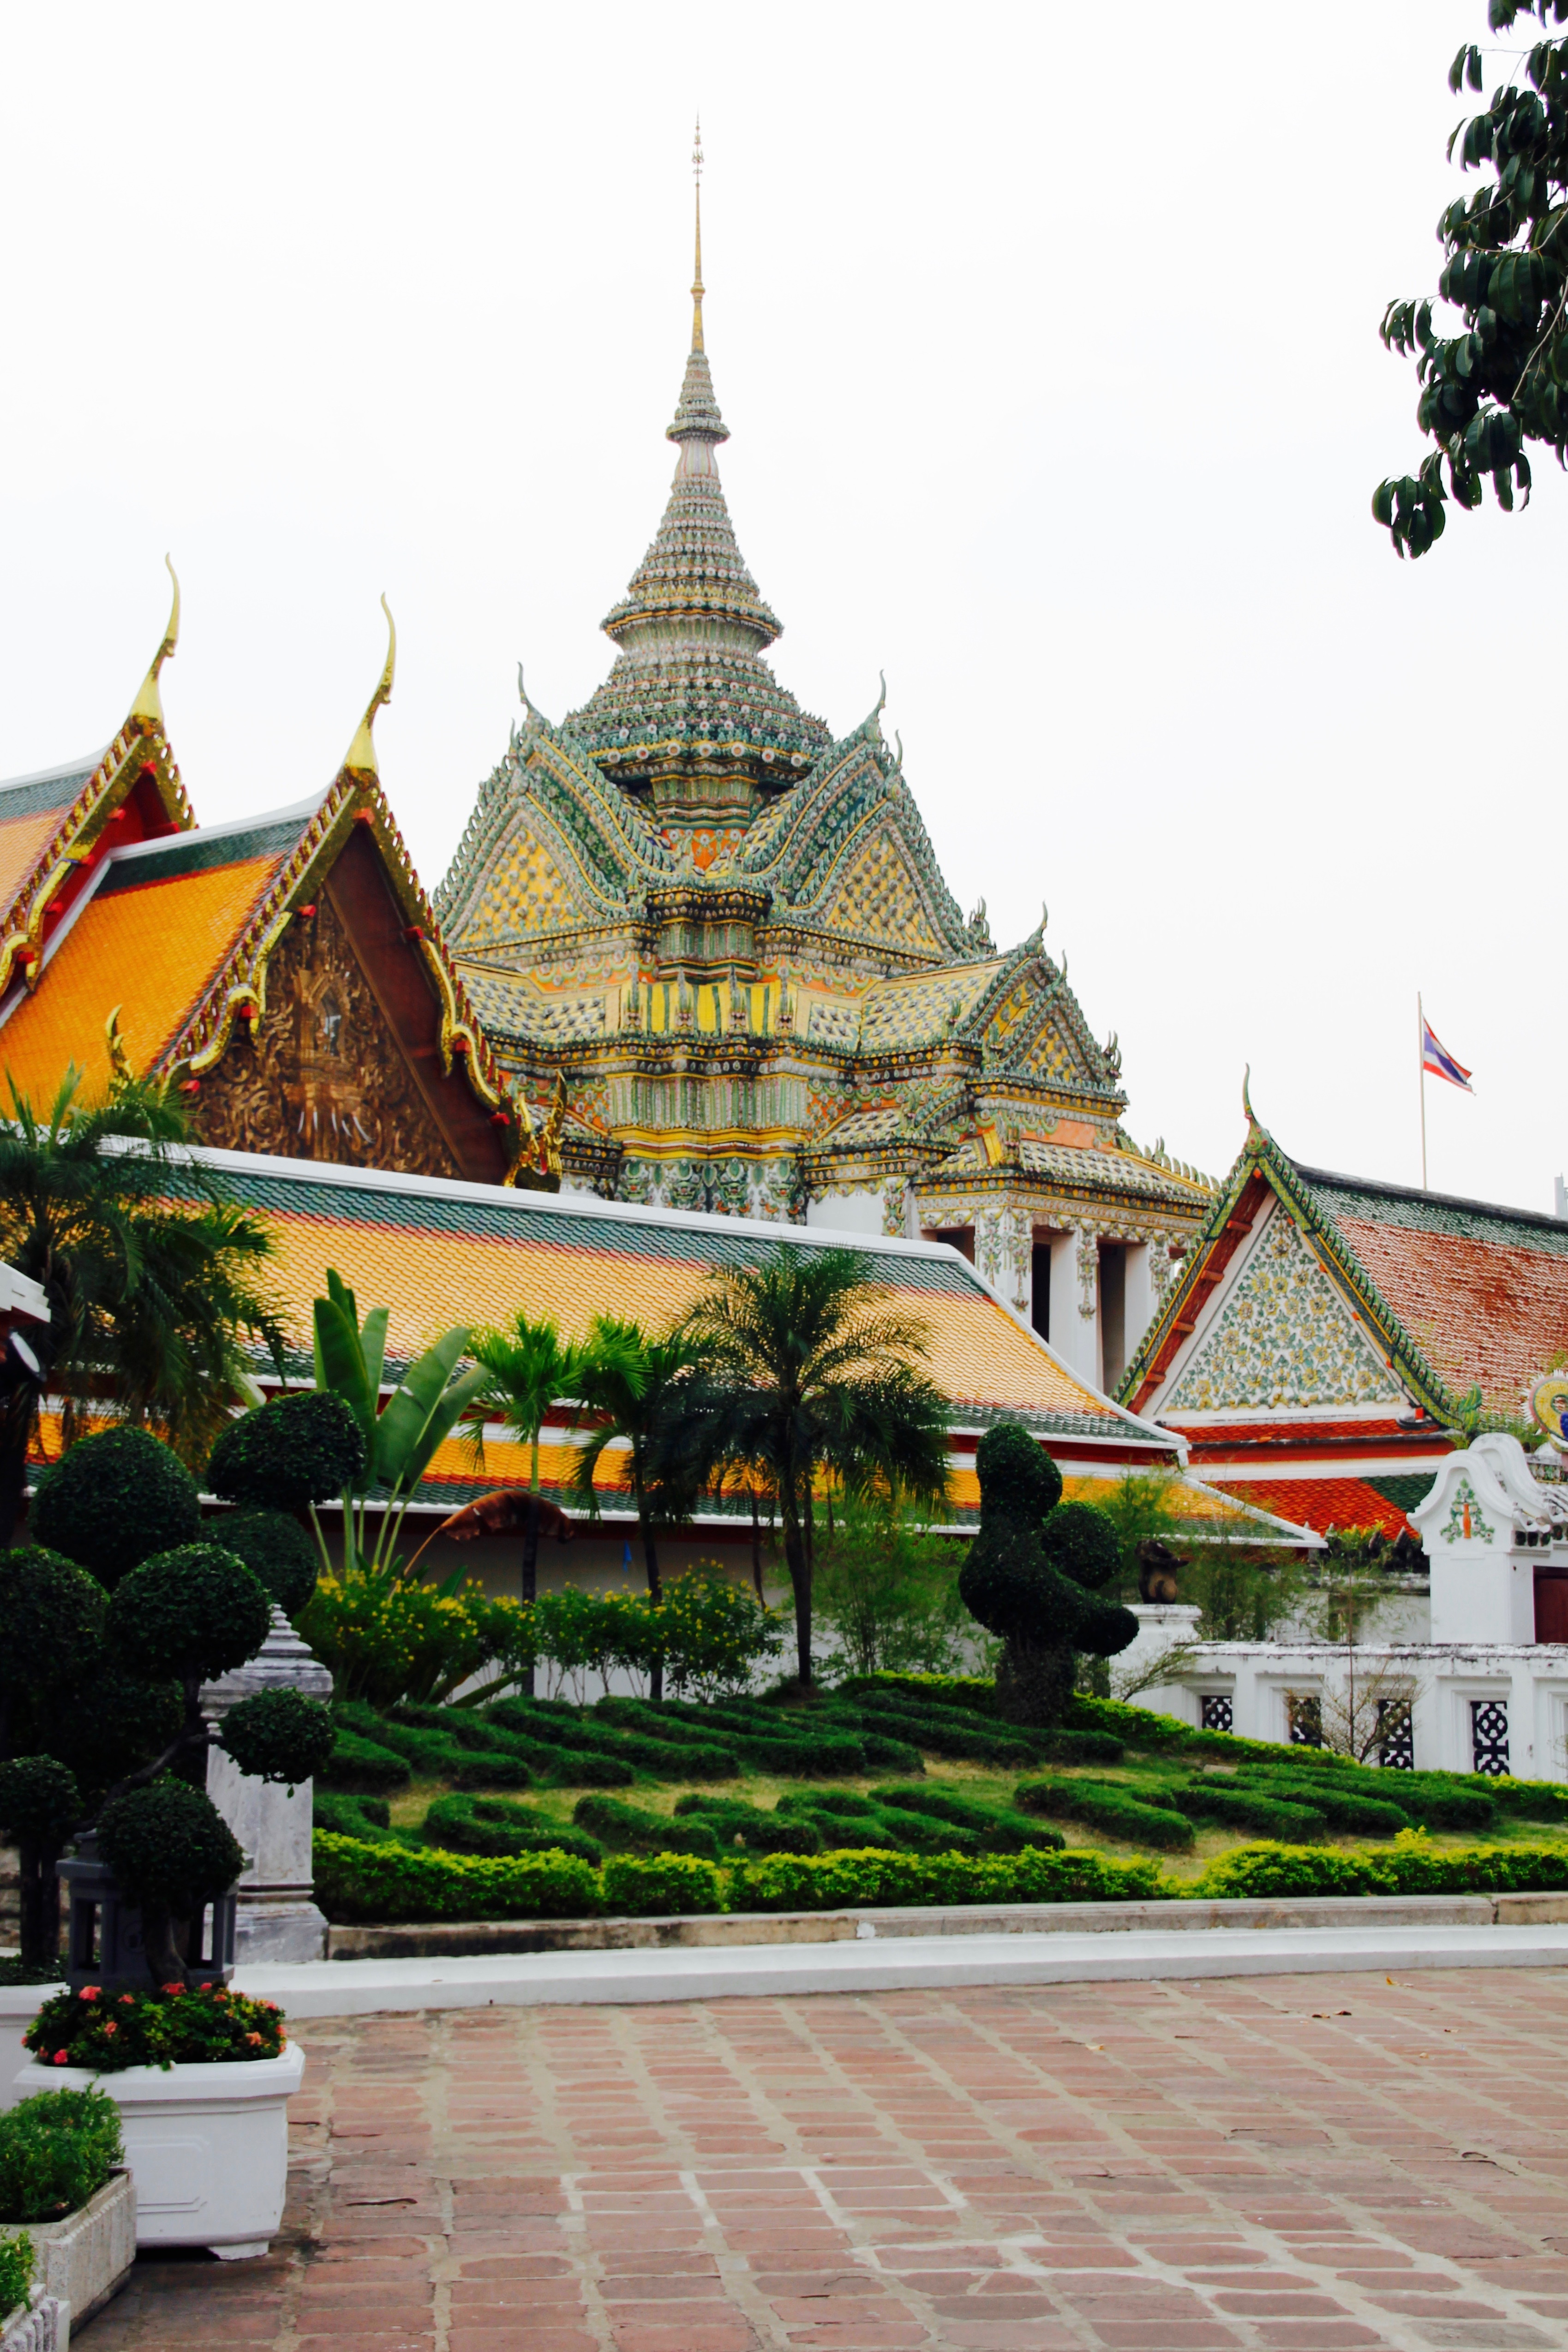
architecture, roof, building, palace, decoration, tower, buddhism, asia, colorful, place of worship, thailand, ornament, temple, shrine, bangkok, chinese architecture, thai, pagoda, wat, southeast, royal palace, roof ornament